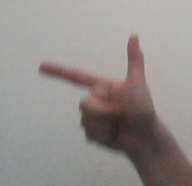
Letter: yaa